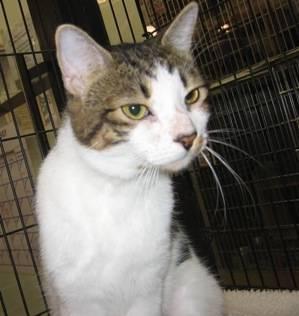
cat